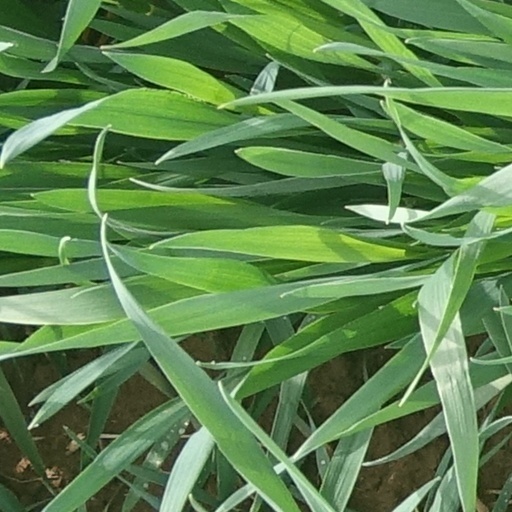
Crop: wheat